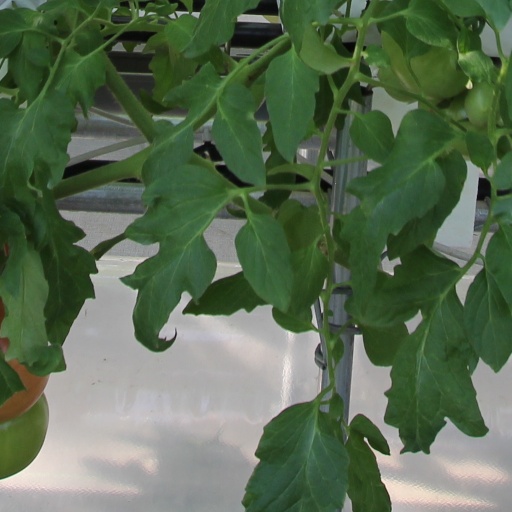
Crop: tomato